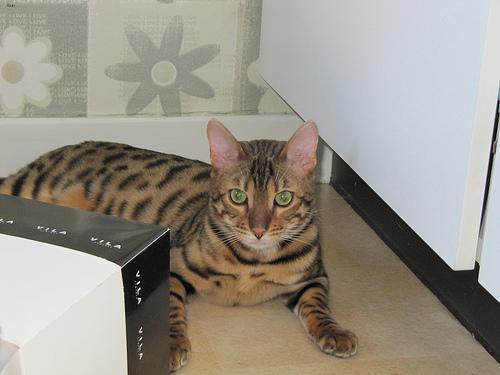
Bengal